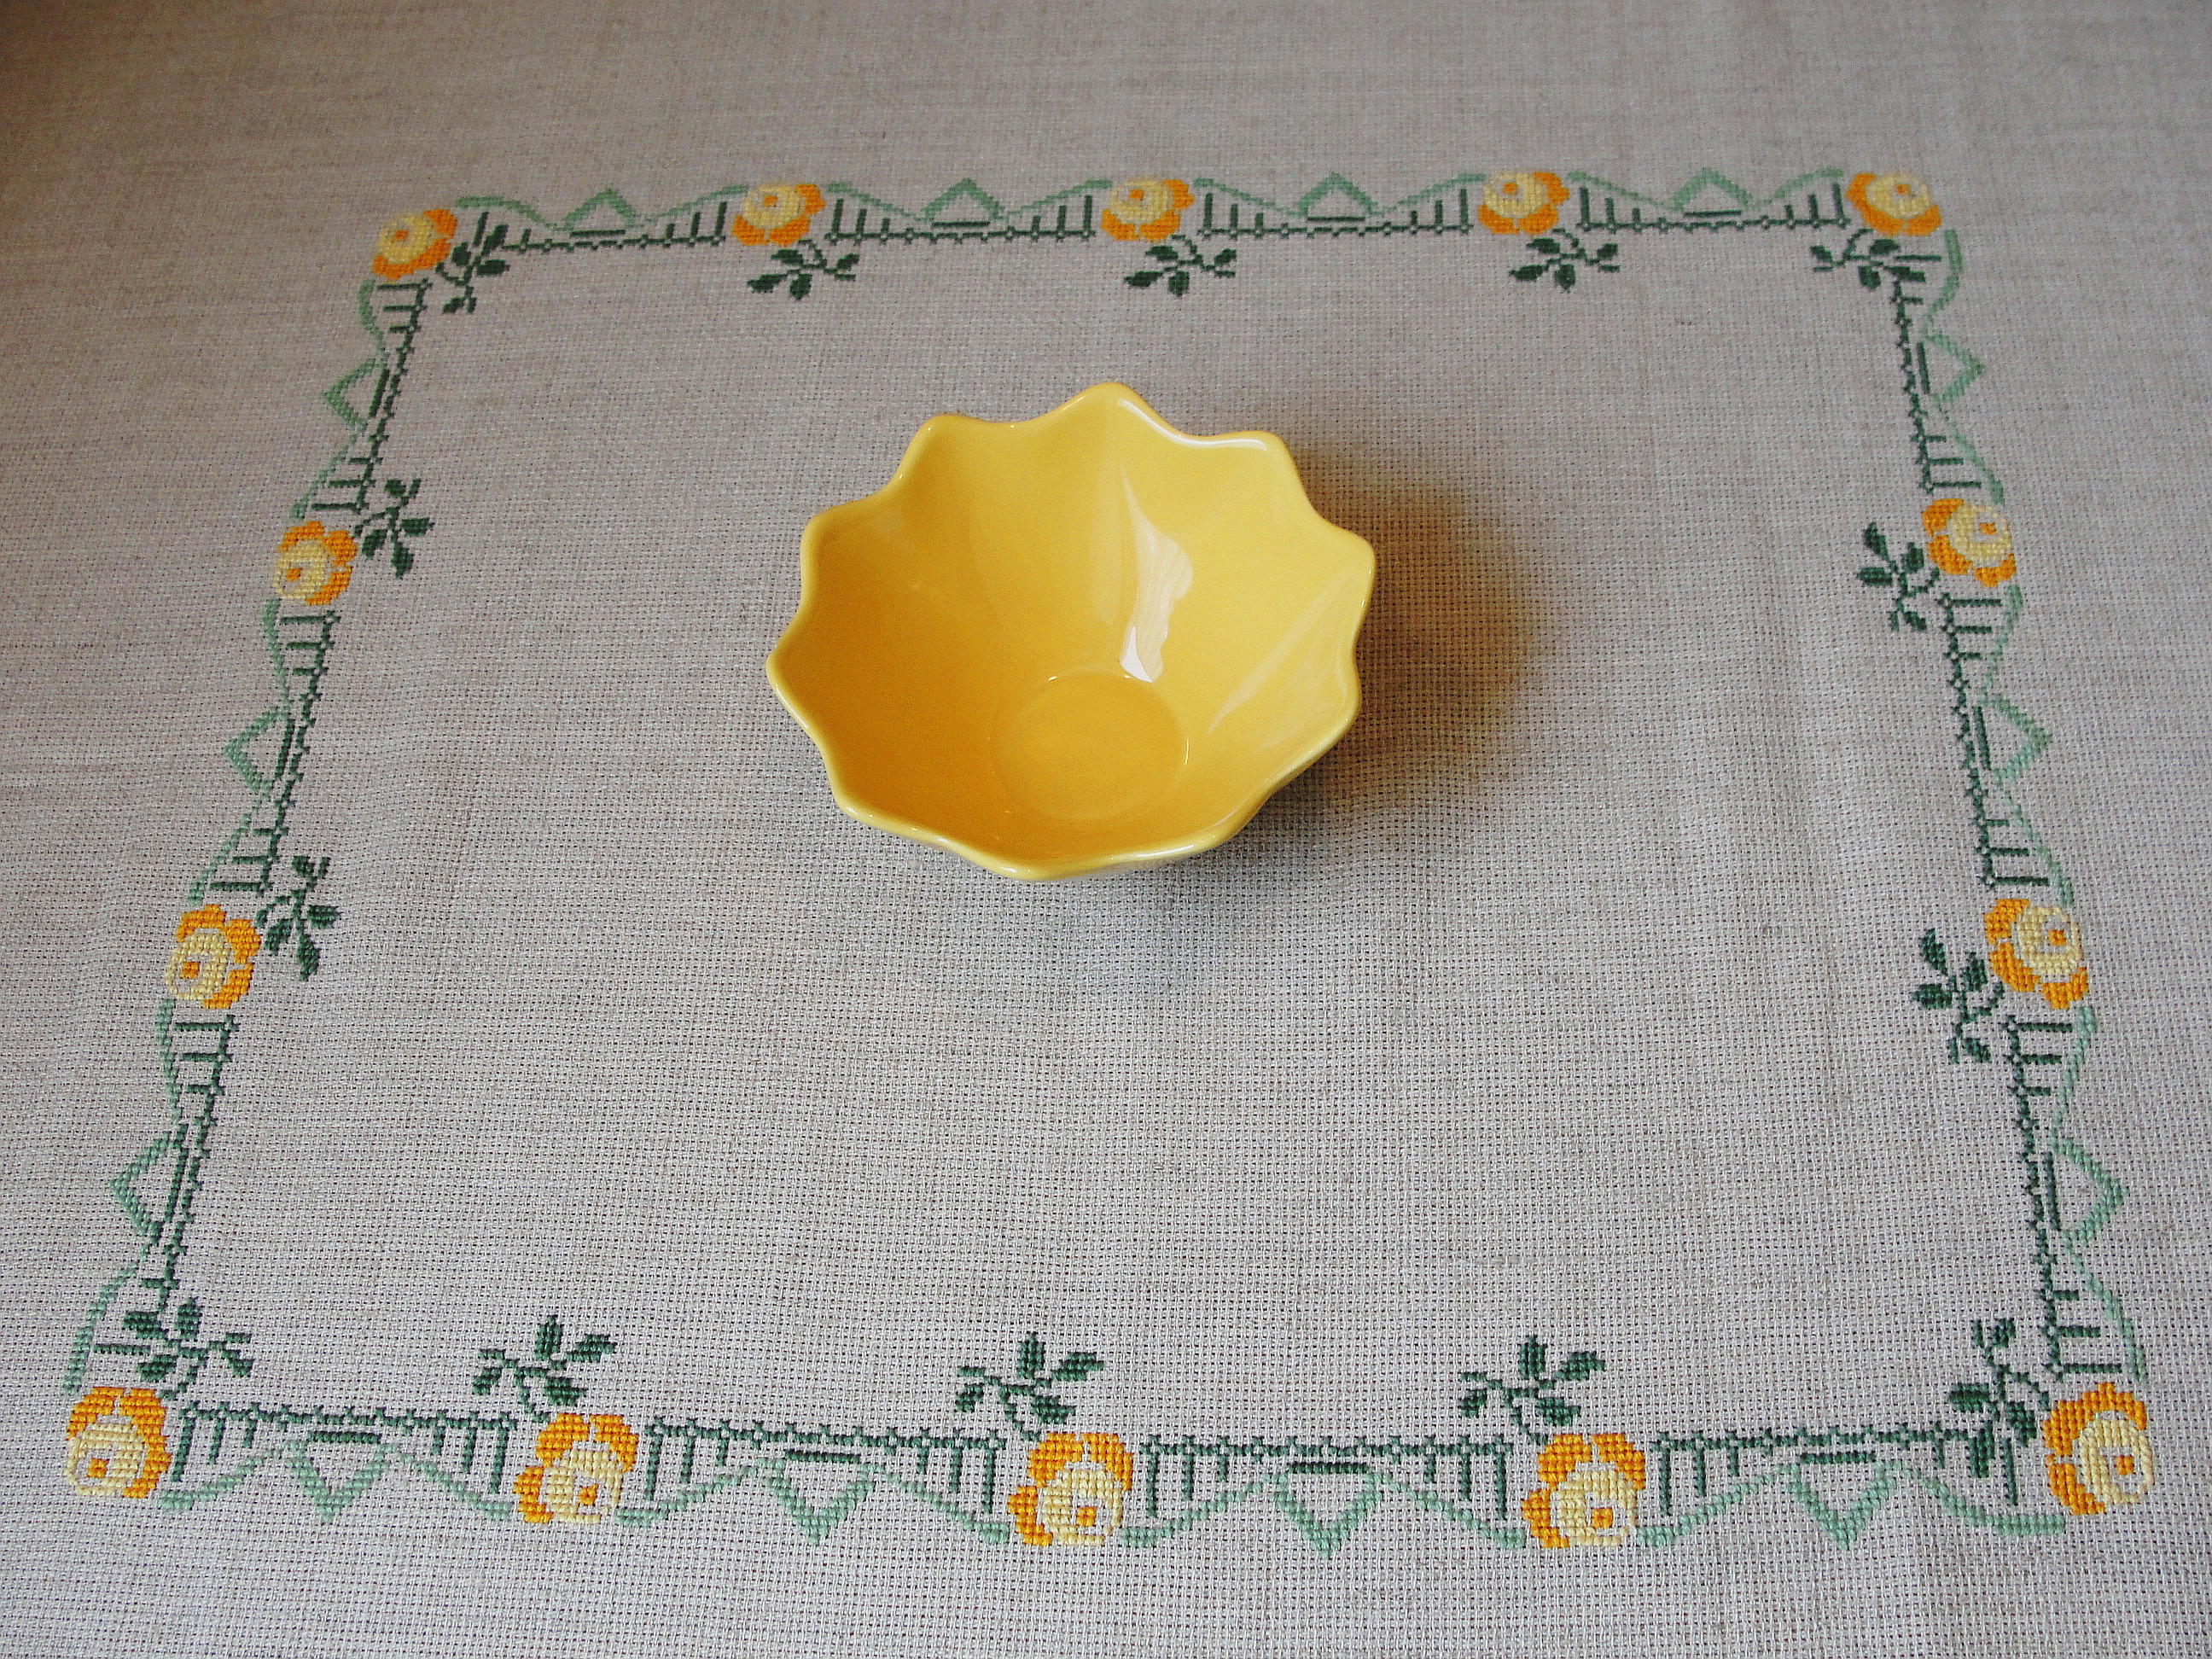
embroidered, yellow, material, flower